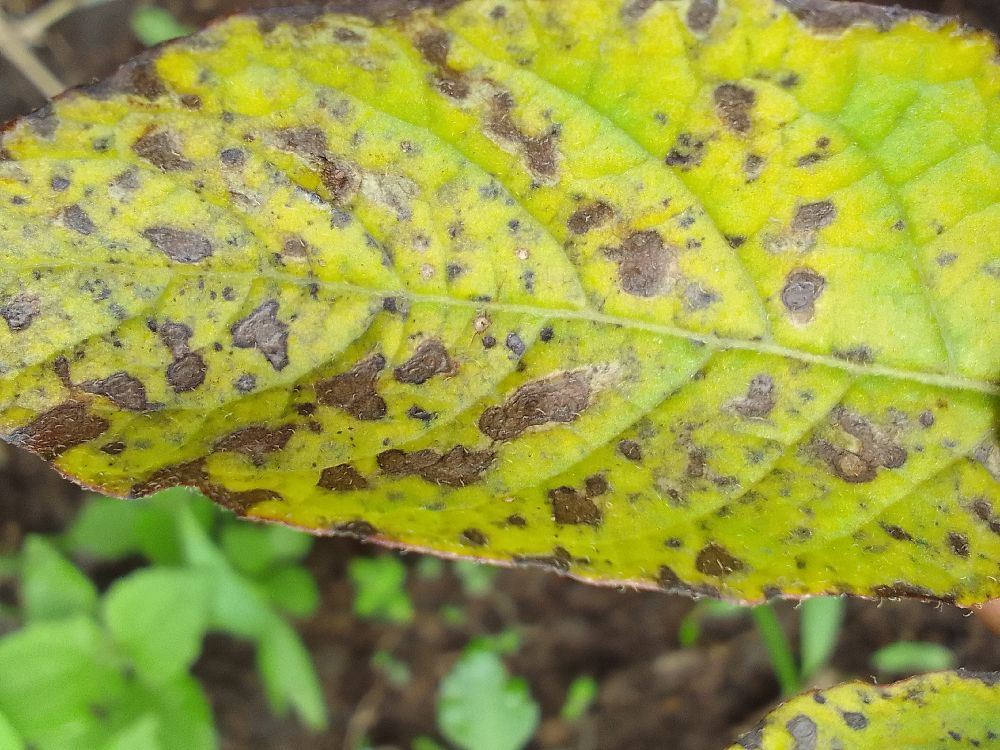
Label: Early blight